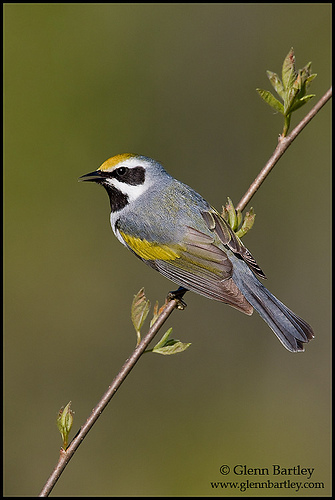
this bird has a yellow crown and a small yellow patch on its wings, the head is white with black blots on the eye and throat, and the rest of the bird is a grey color.
small blue and yellow bird with black yellow white and blue head, black beak and medium black tarsus
this bird has a grey body, white, black, and yellow head, and a yellow wing.
a small bird with a yellow crown and a black throat with yellow coverts and brown primaries.
the small bird has a slightly curved, sharp beak and small, black eyes.
this bird is grey with yellow and has a long, pointy beak.
this particular bird has a belly that is gray and yellowa small bird with a black beak, yellow, white, and black head with grey wings.
this bird is gray, yellow and black in color, with a curved blackbeak.
this bird is gray, yellow, and black in color, and has a curved black beak.
Species: Golden Winged Warbler